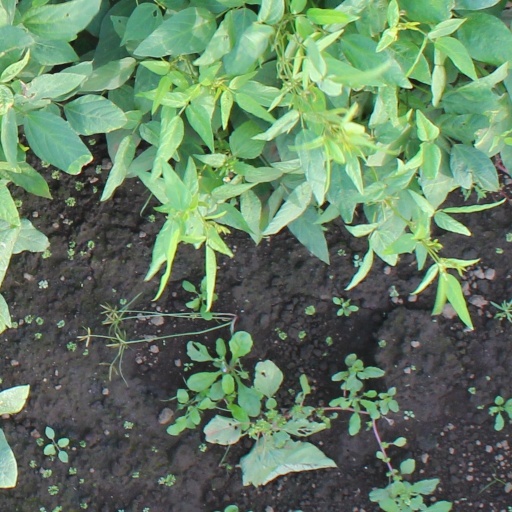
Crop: soybean